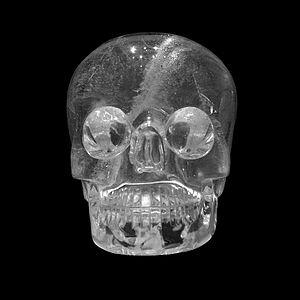
Cet article présente le guide des épisodes de la troisième saison de la série télévisée Stargate SG-1.